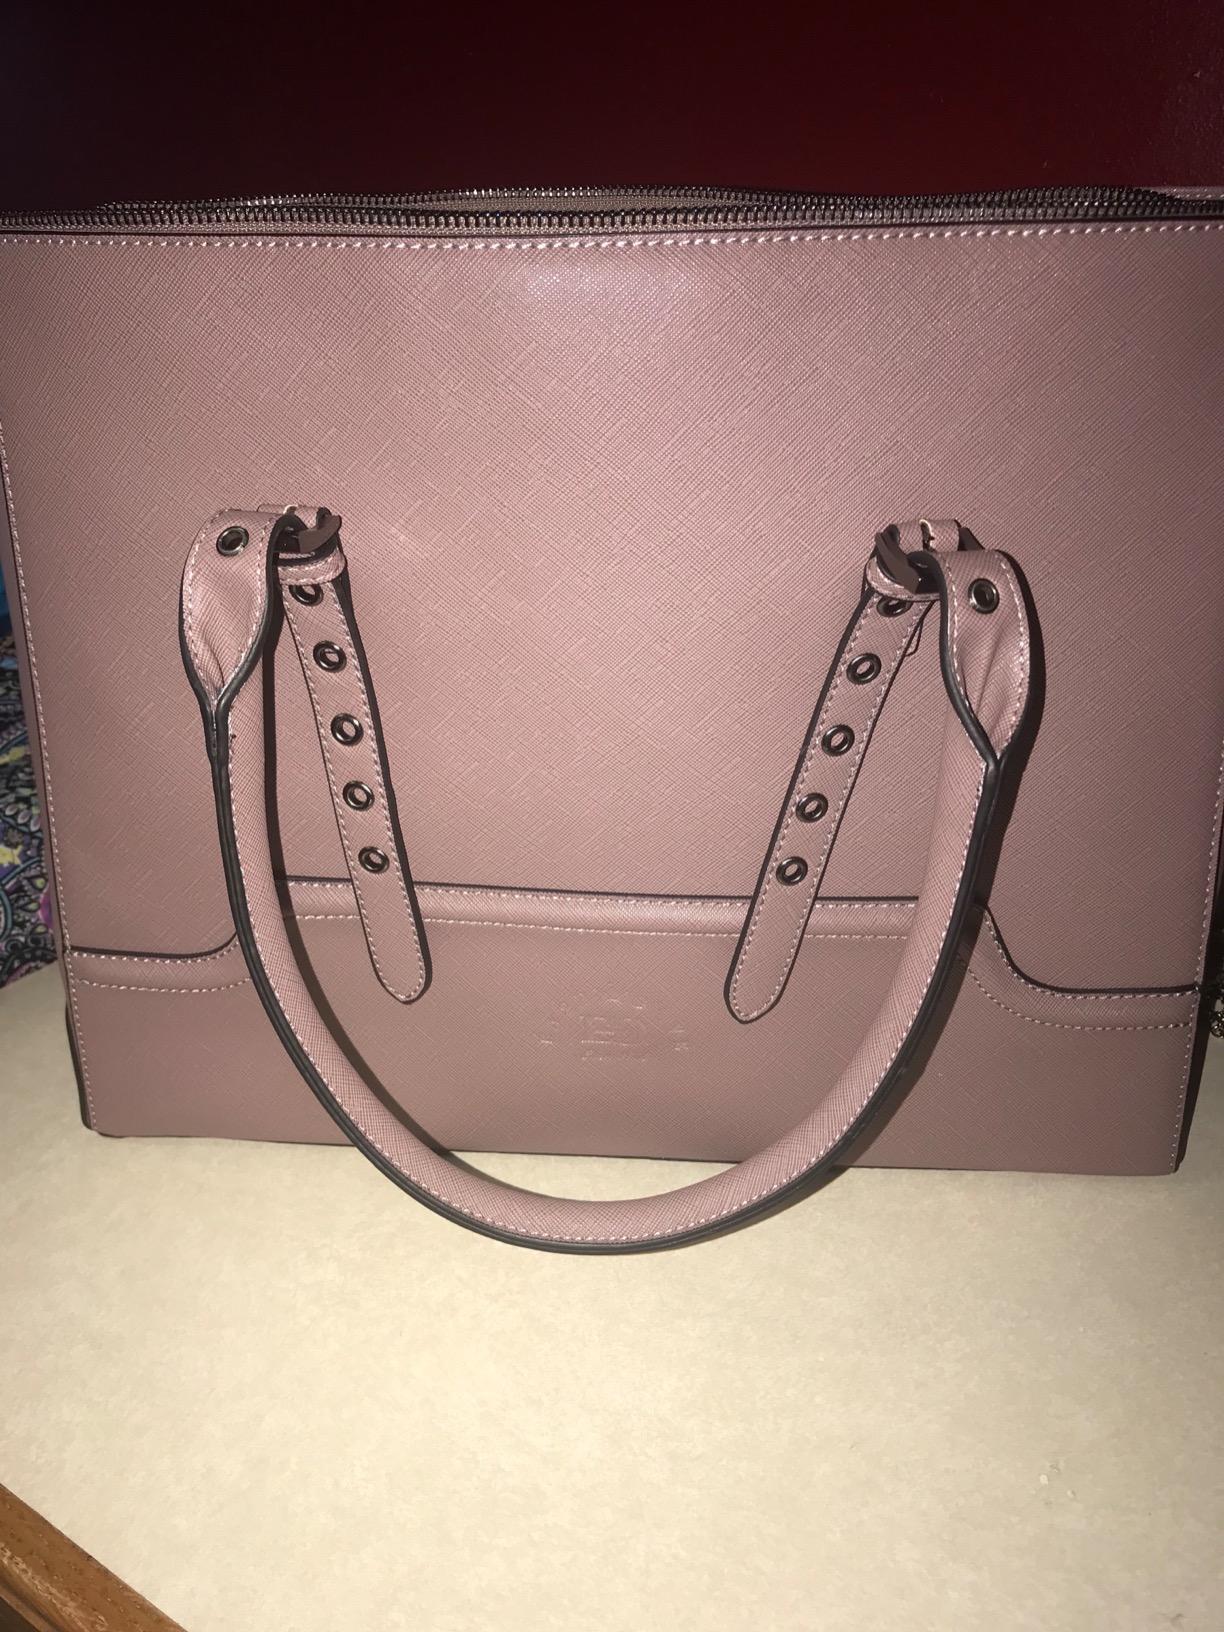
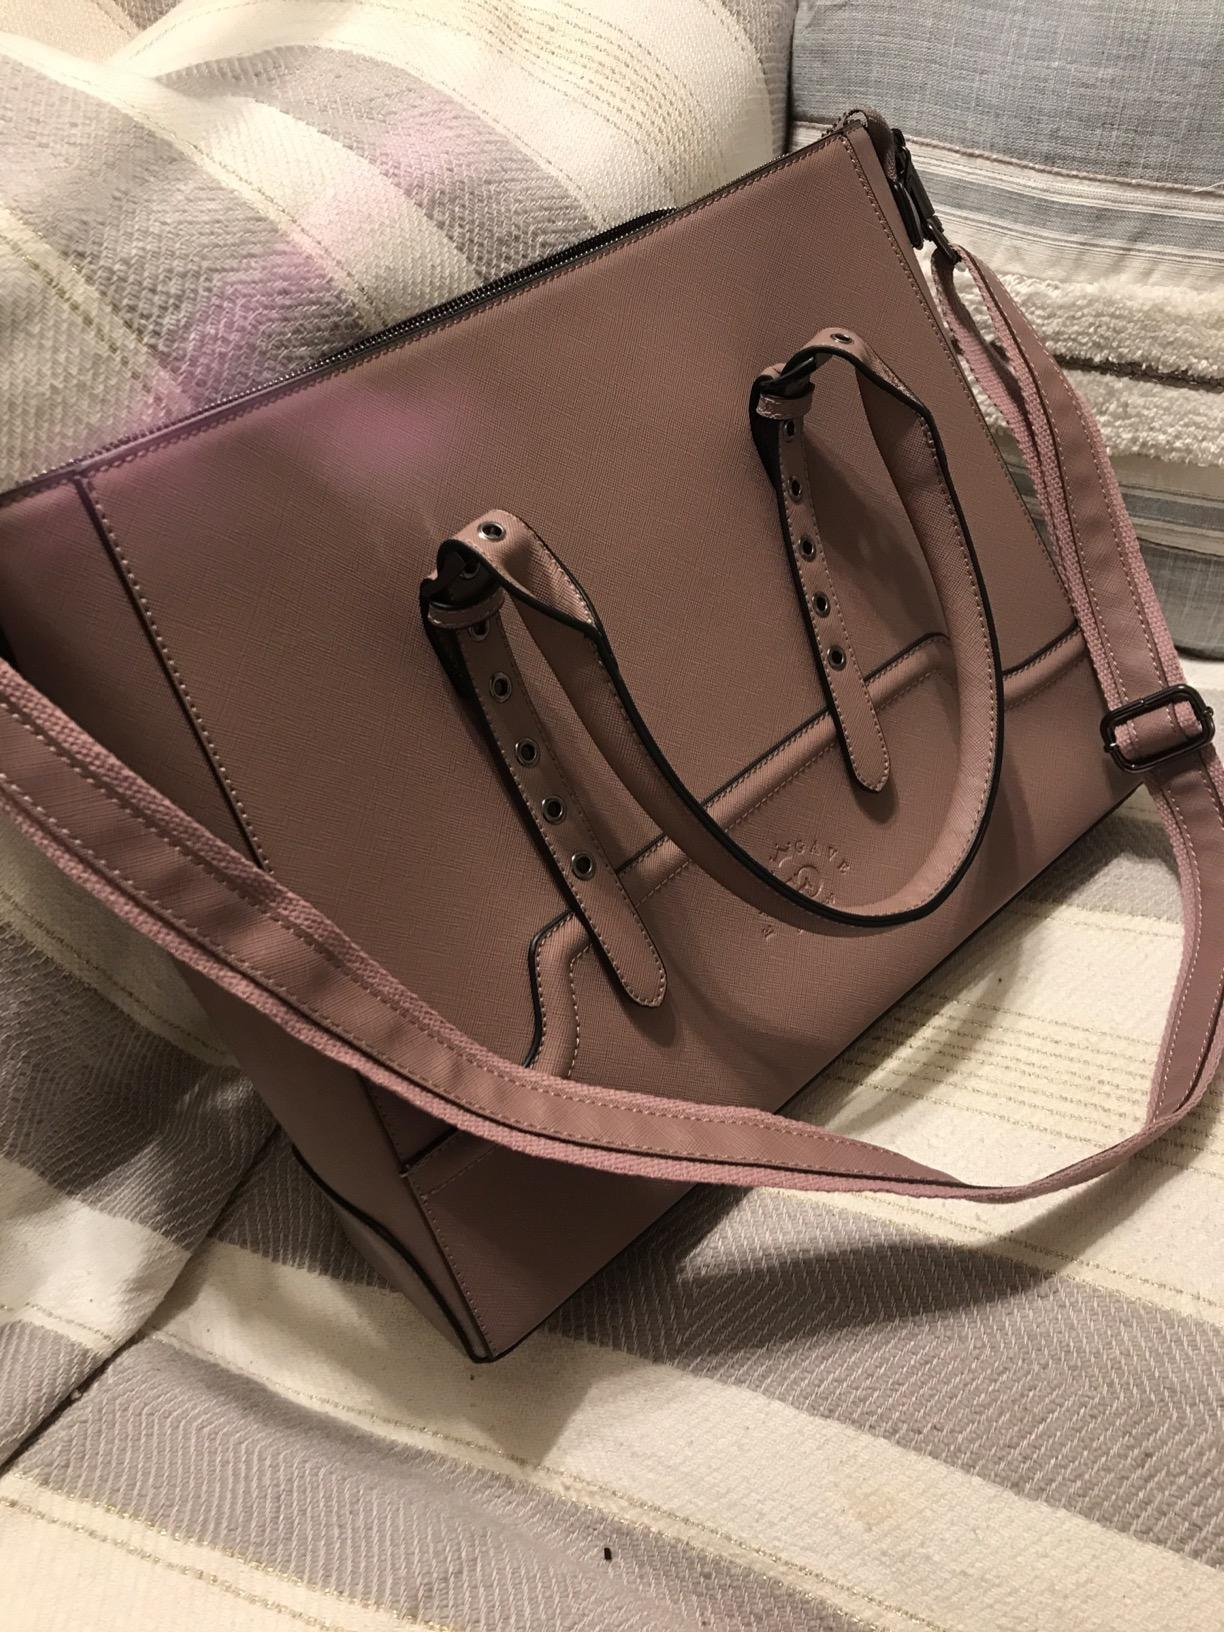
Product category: bag
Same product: yes